The Wealth of Networks

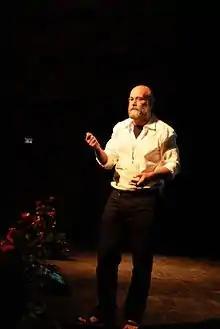
2011-08 Haifa Wikimania Yochai Benkler DSCF6547

When Benkler's "The Wealth of Networks" was released in 2006, Lawrence Lessig announced the release of the book on his blog, stating: “This is—by far—the most important and powerful book written in the fields that matter most to me in the last ten years. If there is one book you read this year, it should be this.” "The Wealth of Networks" has been reviewed by many other blogs in addition to the "Lessig" blog, including "Rough Type", "Dreams in Digital", "", and "Reading Media Under The Tree". Less than a month after its release in 2006, "The Wealth of Networks" became the focus of an intense read and review seminar on the political blog Crooked Timber. After reading the book, six scholars (several of them founding members of crookedtimbre.org) posted their reactions to the book, and at the end of the seminar, Yochai Benkler was given the opportunity to respond to the comments.